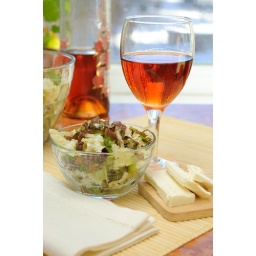
Fresh green salad in a transparent bowl on the kitchen table